Sunehri Mosque, Lahore

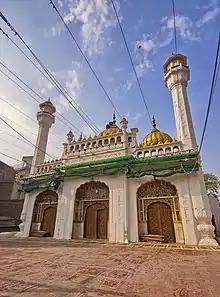
A view of the prayer hall from the mosque's inner courtyard

The mosque was built on a plinth elevated 11 feet off of the bazaars surface, with shops occupying the ground floor beneath the mosque. The shops rents were used to pay for the mosque's upkeep. The architectural style of the mosque reflects influences of Sikh architecture from nearby Amritsar.